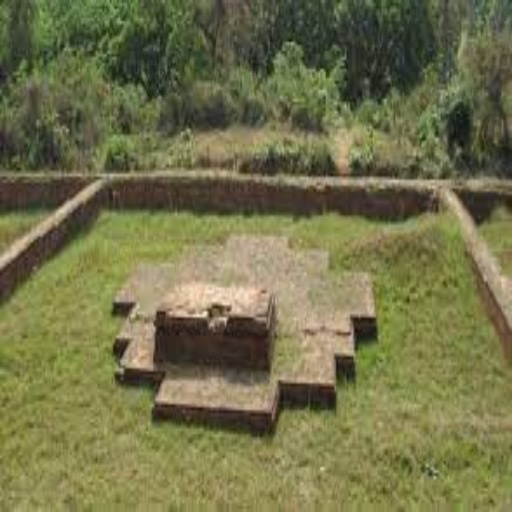
itakhola